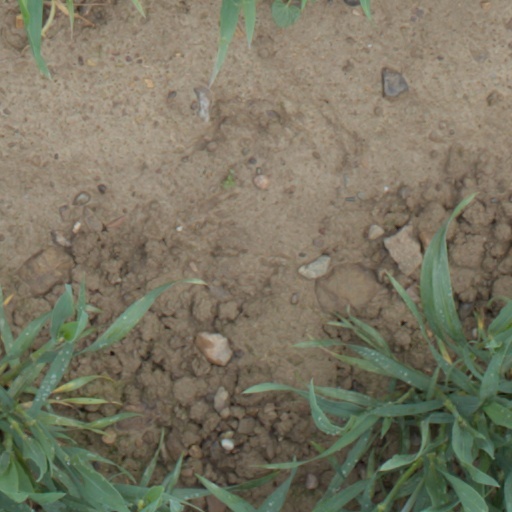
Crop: wheat